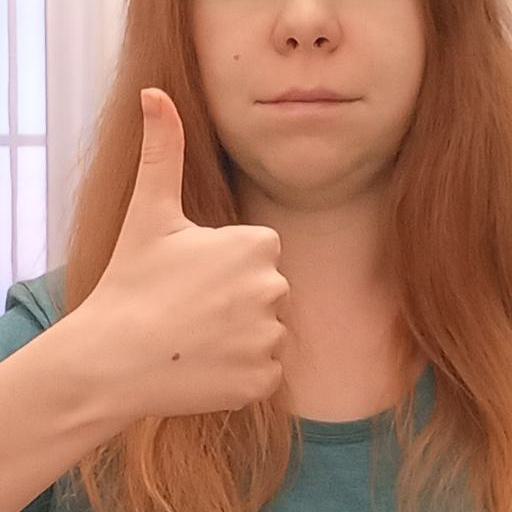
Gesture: like